Grasshopper Junction, Arizona

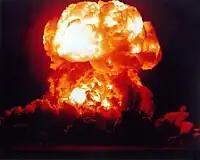
The "Smoky" shot of Operation Plumbbob

In January 1951, the United States government established the Nevada Test Site, a nuclear weapons testing reservation located in Nye County, Nevada, about 180 miles (290 km) northwest Grasshopper Junction. During the 1950s, the mushroom cloud from these tests could be seen for almost in either direction, including in the city of Las Vegas where the tests became tourist attractions. Between May 28 and October 7, 1957, the Nevada Test Site ran a series of nuclear tests called Operation Plumbbob. In 1958, the site carried out low-yield atmospheric and underground tests identified as Operation Hardtack II. As a result of Operation Plumbbob and Operation Hardtack, Grasshopper Junction became part of the June 22–26, 1959 hearings before the Special Subcommittee on Radiation of the Joint Committee on Atomic Energy. At the time, the population of Grasshopper Junction was two, and the first session of the 86th United States Congress determined that the estimated radiation dose received by the Grasshopper Junction population was 0.03 roentgen (8 microcoulombs per kilogram) before Operation Plumbbob (Pre-Plumbbob) and 0.03 roentgen (8 μC/kg) after Operation Hardtack II (Cumulative).